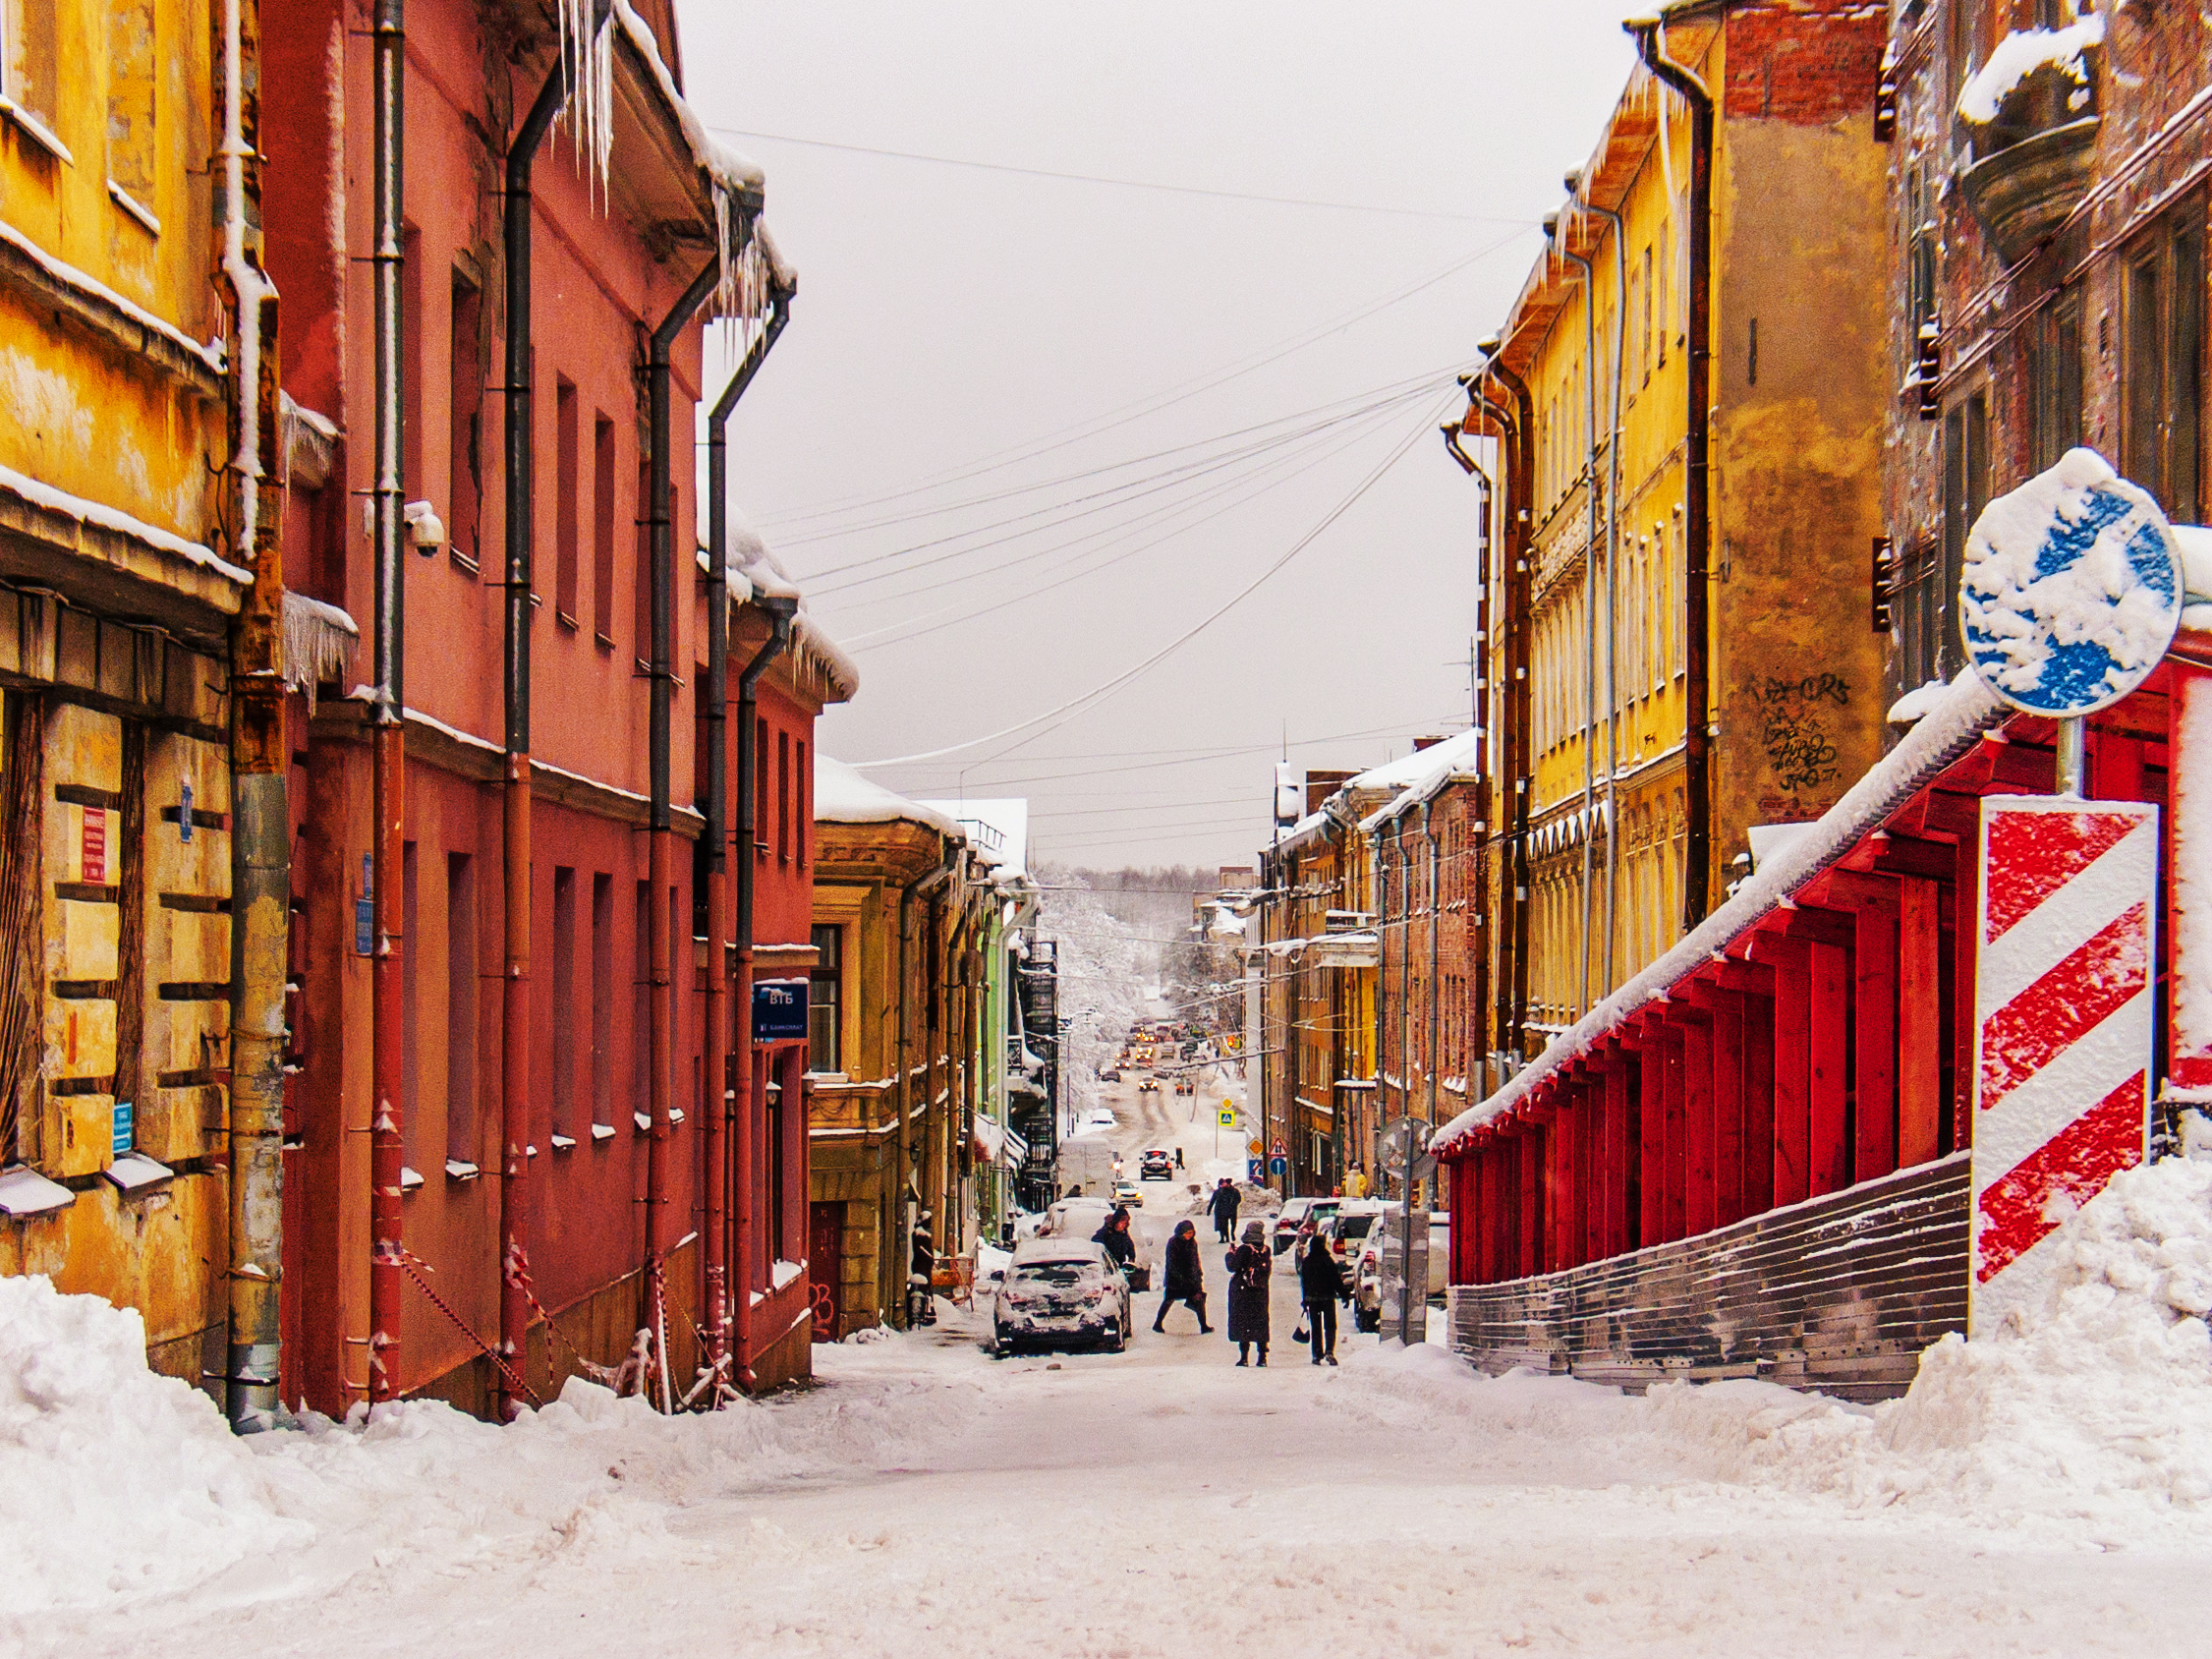
images, building, window, snow, sky, road surface, slope, mode of transport, house, alley, neighbourhood, residential area, Material property, street light, facade, thoroughfare, urban design, city, road, wood, mixed use, freezing, metropolis, winter, event, street, lane, apartment, cobblestone, downtown, home, pedestrian, suburb, precipitation, travel, evening, tourism, flooring, electricity, landscape, transport